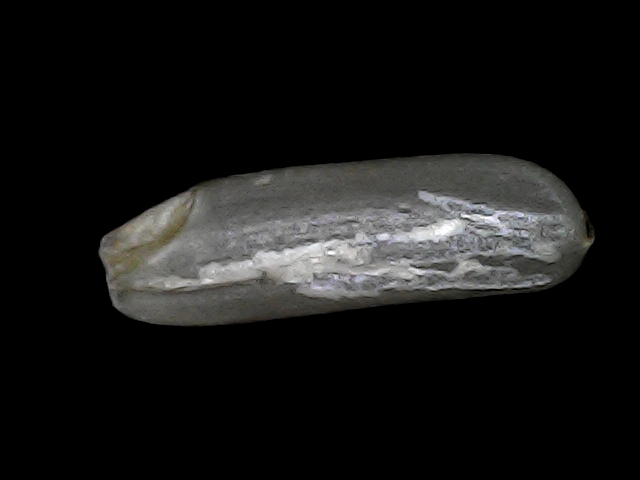
Rice variety: BRRI102